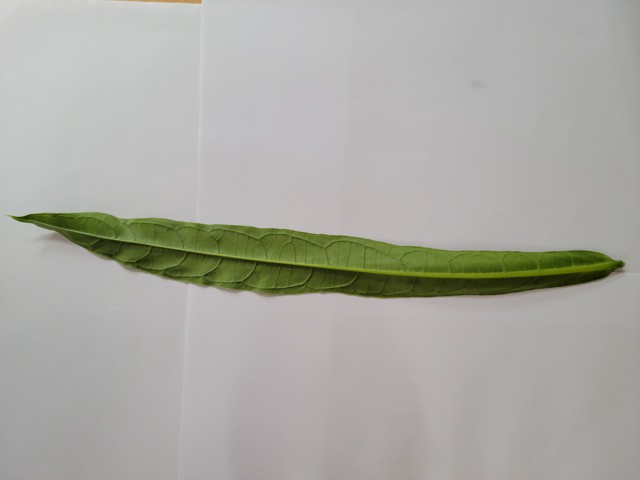
Plant: bamonhati